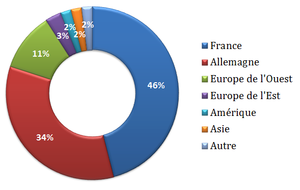
Akka Technologies est un groupe d'ingénierie et de conseil en technologies, fondé et dirigé par Maurice Ricci. Le groupe est positionné sur l'ensemble des secteurs d'activités industriels et tertiaires, à savoir notamment aéronautique, automobile, énergie, ferroviaire, défense, spatial, système d'information, télécommunications. Les sociétés du groupe disposent de plus de cinquante implantations en France ainsi qu'en Allemagne, Belgique, Espagne, Inde, Italie, Maroc, Roumanie, Royaume-Uni, Chine, Amérique du Nord et Suisse.